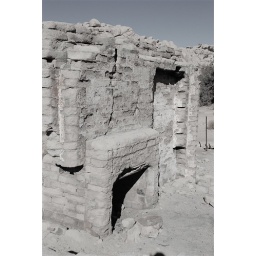
abandoned house near wall street mill